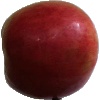
Label: apple_crimson_snow